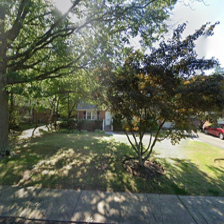
Label: streetView